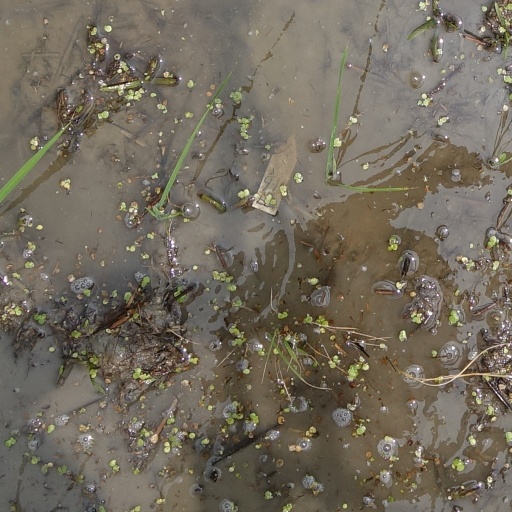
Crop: rice